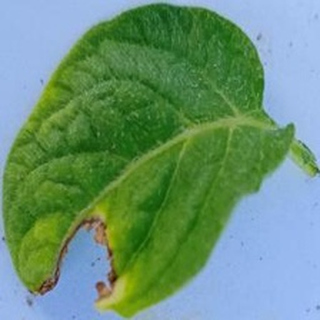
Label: potato_late_blight